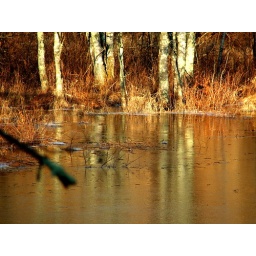
The pond frozen over and a clear cold day the trees were reflecting off the ice. Old Mystic Connecticut